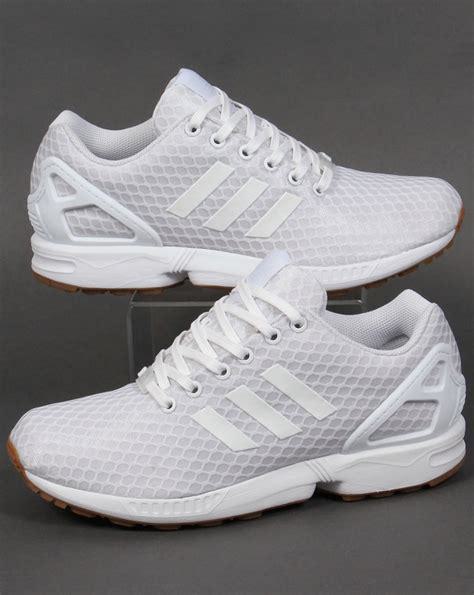
Brand: Adidas
Model: ZX Flux